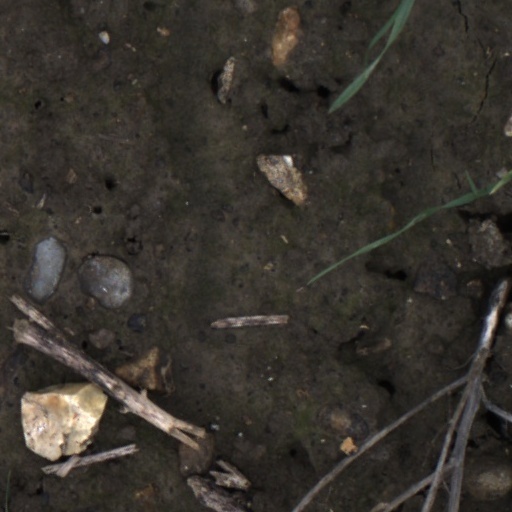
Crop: wheat